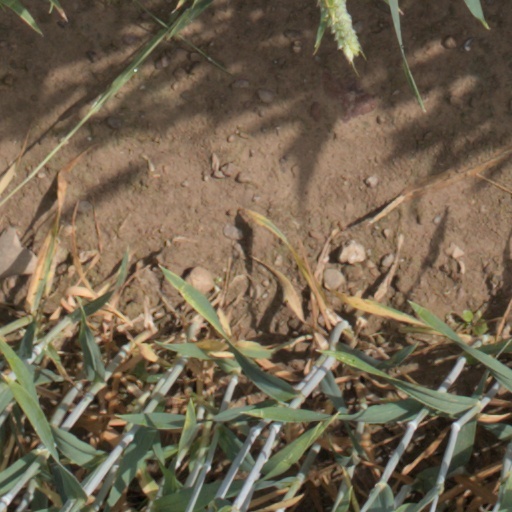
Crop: wheat